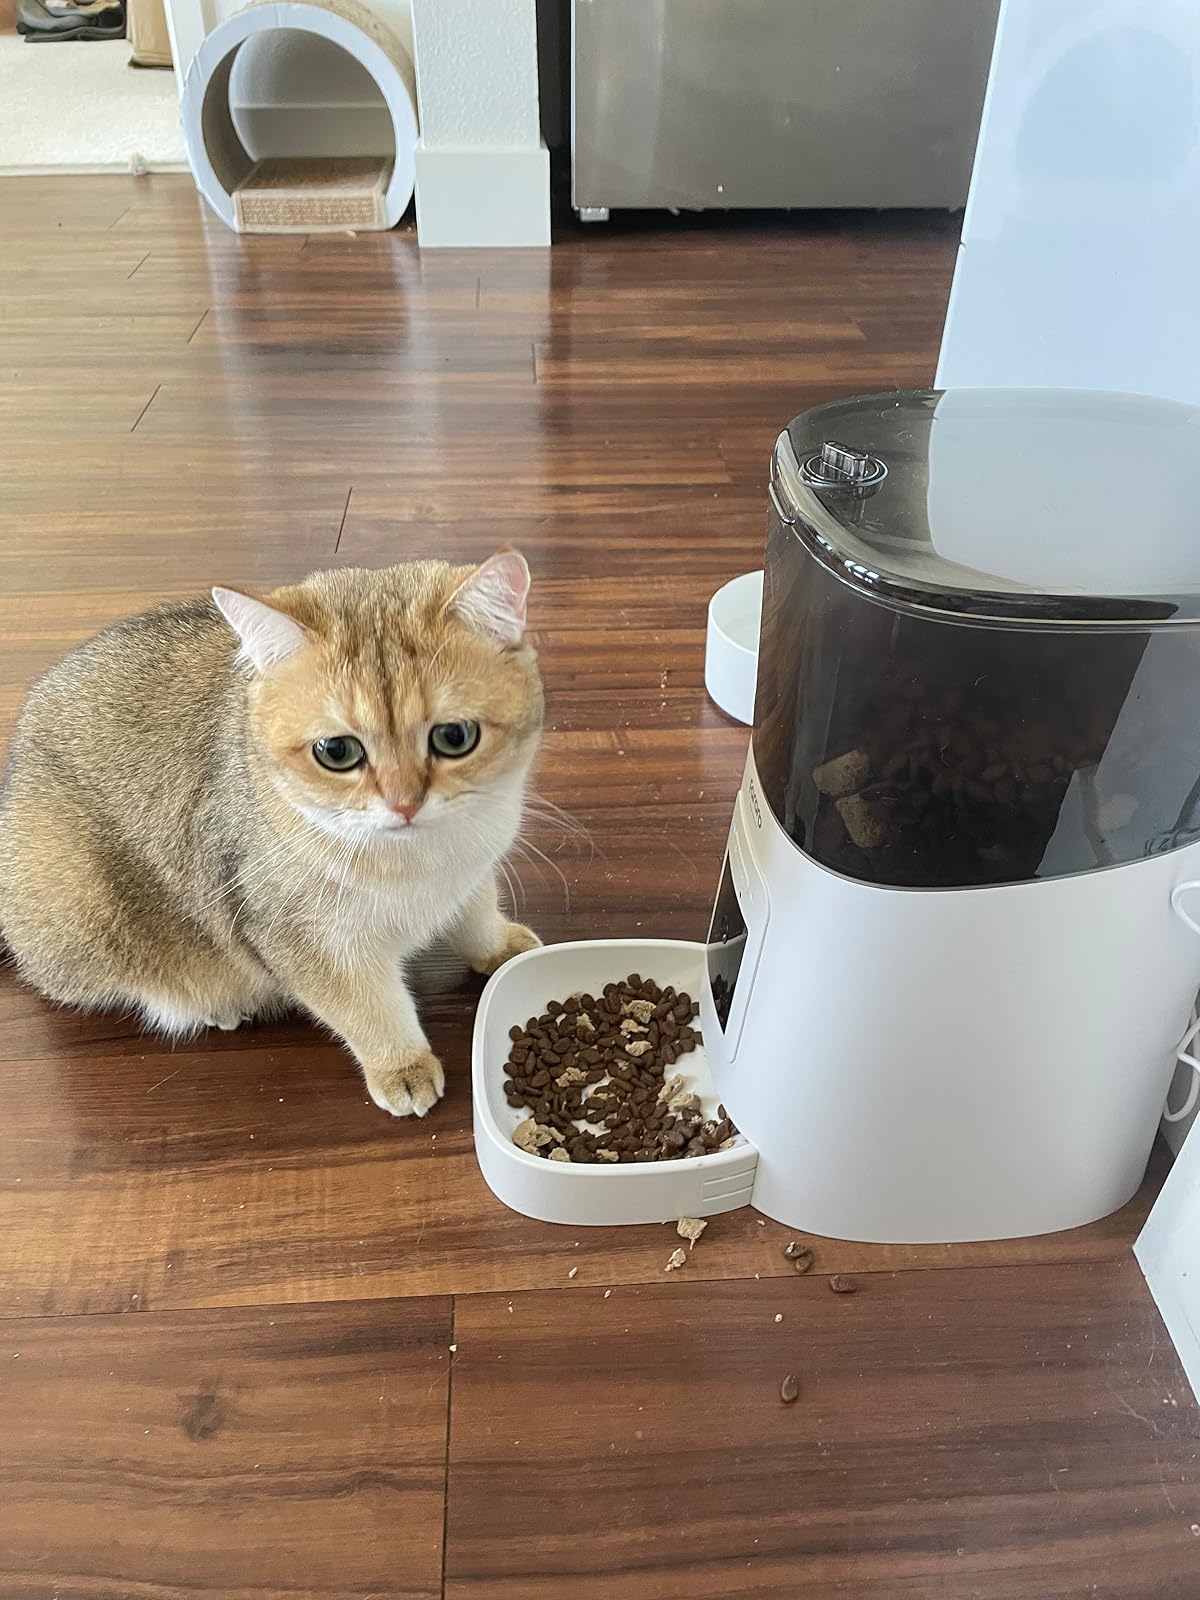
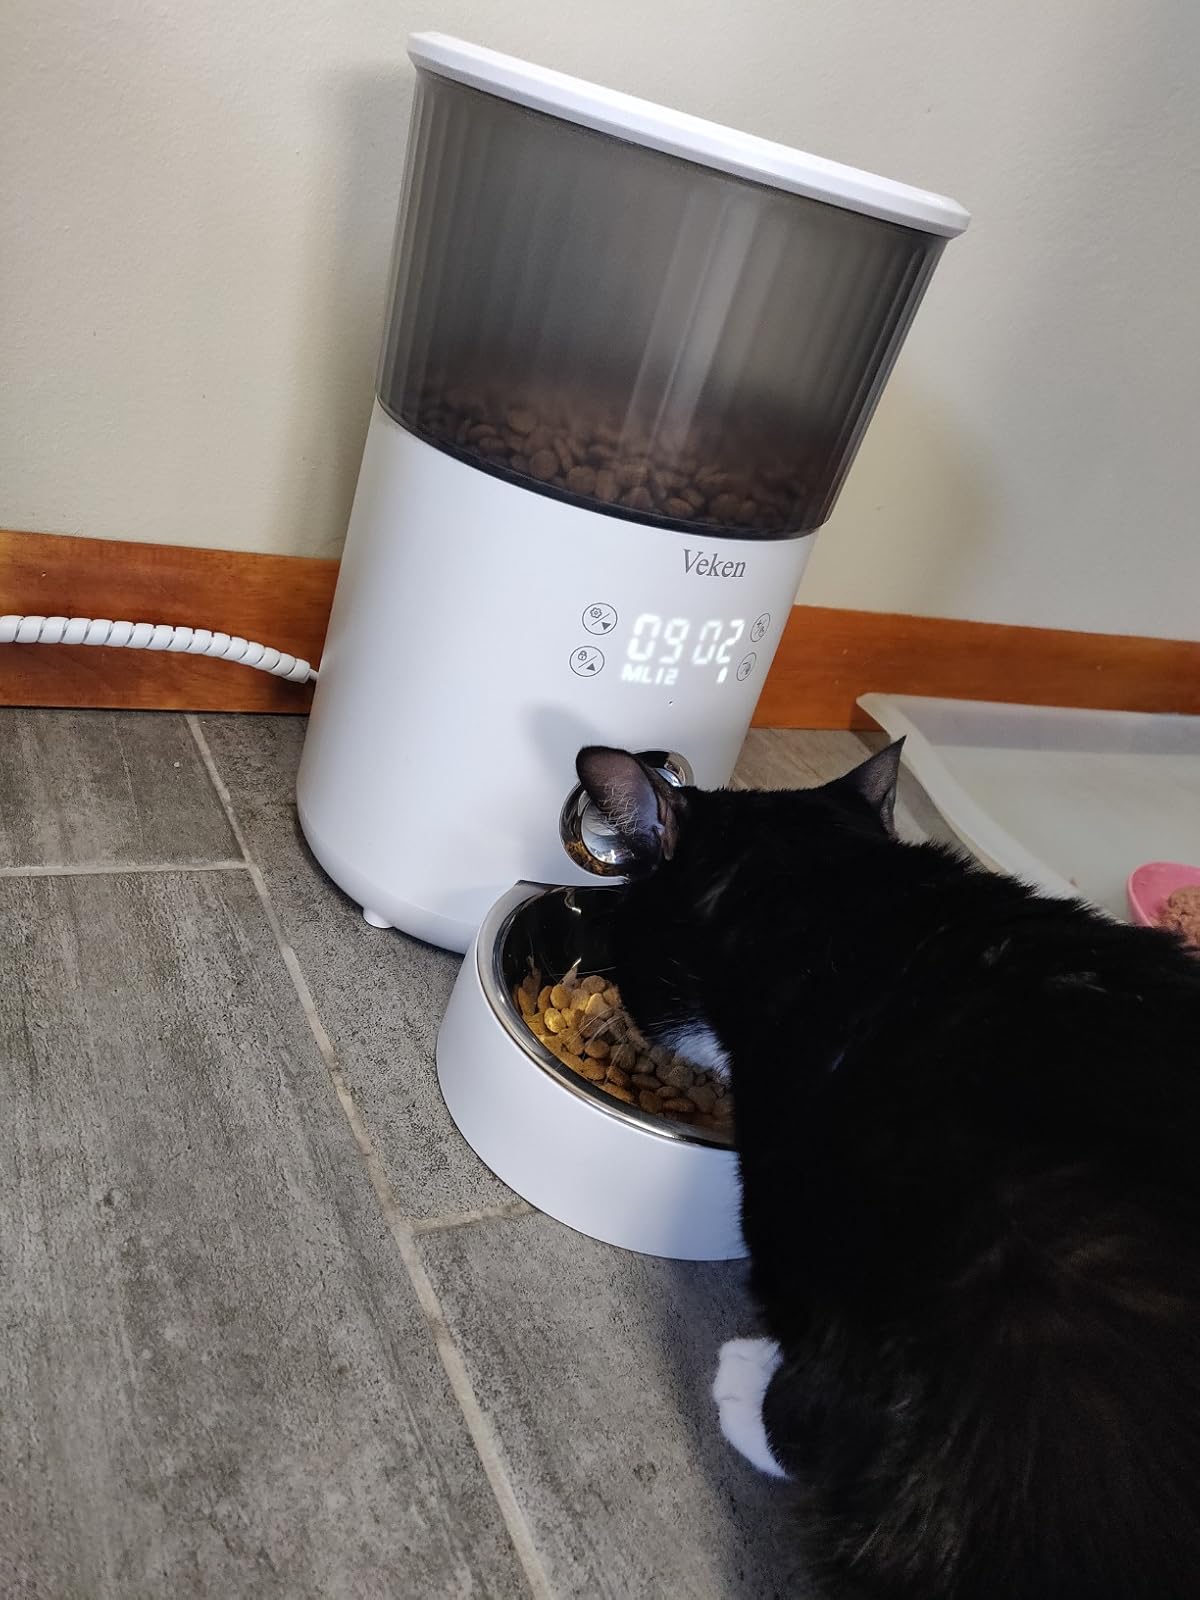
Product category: items_feeder
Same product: no